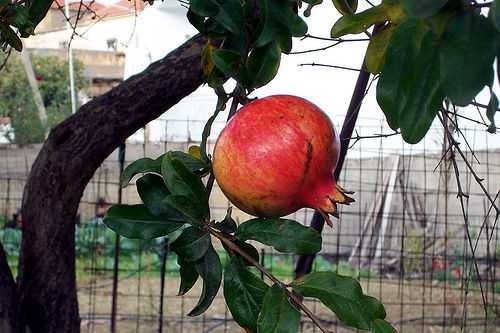
Label: Pomegranate